Walsall Council

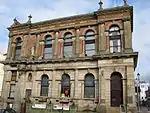
Walsall Guildhall: Seat of local government in Walsall until 1905

When elected county councils were established in 1889, Walsall was considered large enough to provide its own county-level services, and so it became a county borough, independent from the new Staffordshire County Council, whilst remaining part of the geographical county of Staffordshire. The borough was enlarged in 1966 to take in Darlaston and Willenhall.